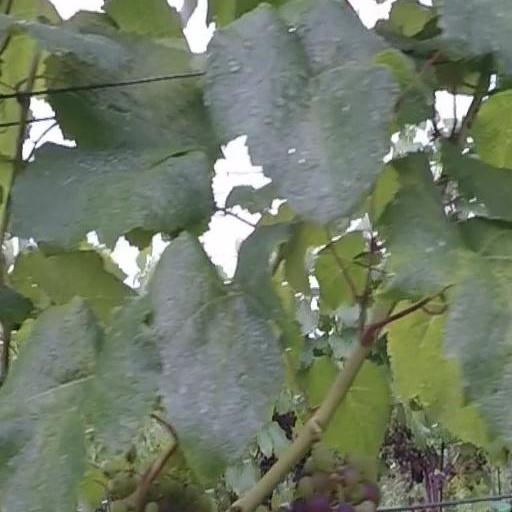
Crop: grape